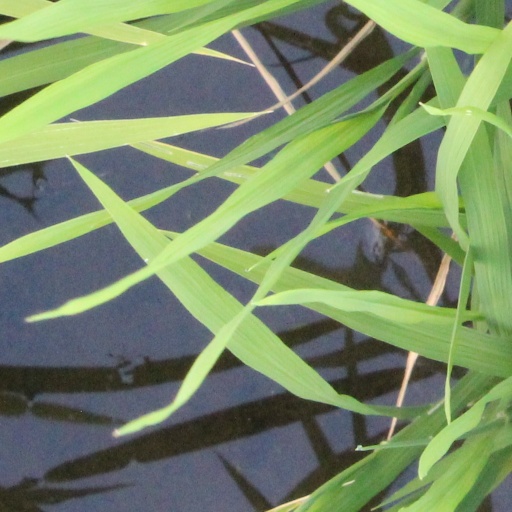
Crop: rice